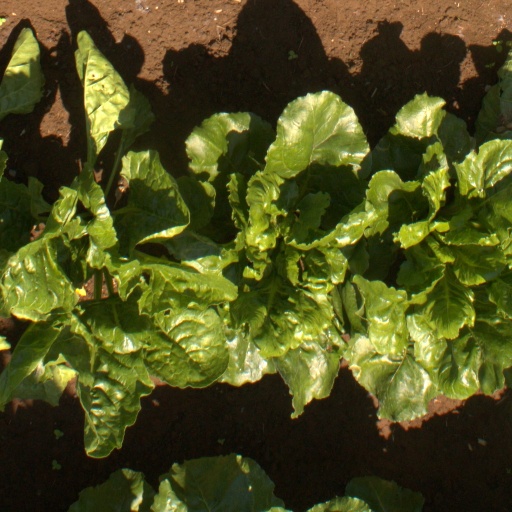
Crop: sugar beet